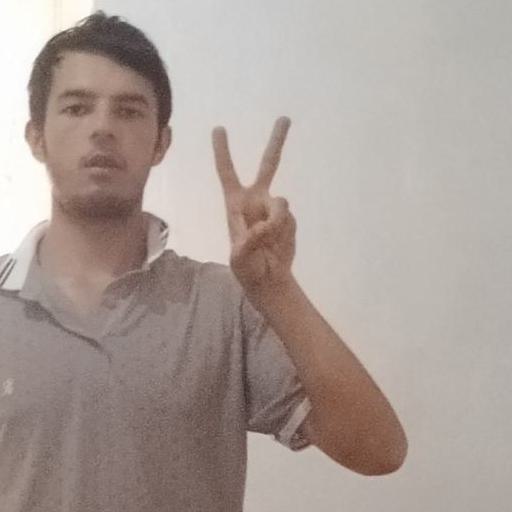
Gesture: peace